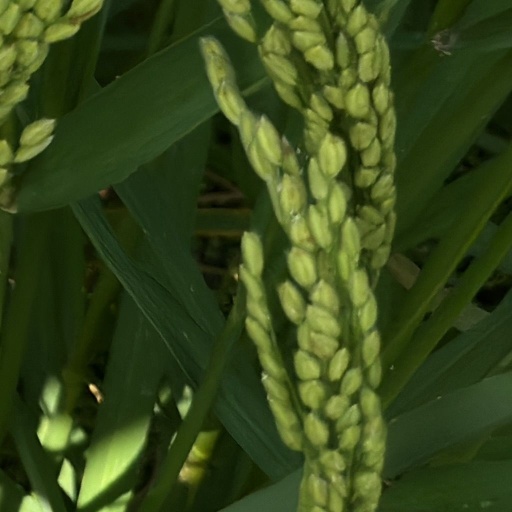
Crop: rice